Seven Mountains (Bergen)

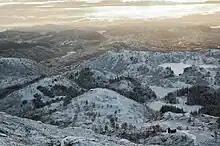
Mountains surrounding Bergen, taken from a path between Ulriken and Landåsfjellet.

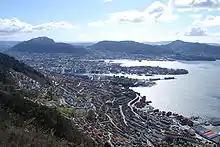
View south from Sandviksfjellet showing part of Bergen and (left to right) Løvstakken, Damsgårdsfjellet, and Lyderhorn.

The Seven Mountains are seven mountains that surround the centre of the city of Bergen in Vestland county, Norway. Bergen is often called 'the city between the seven mountains'.